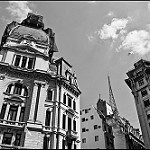
Scene: Outdoor